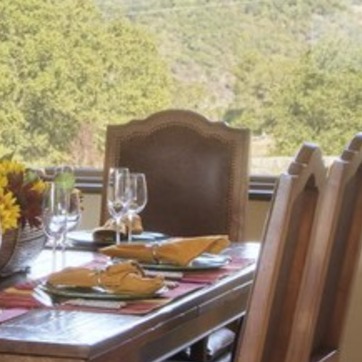
Material: leather